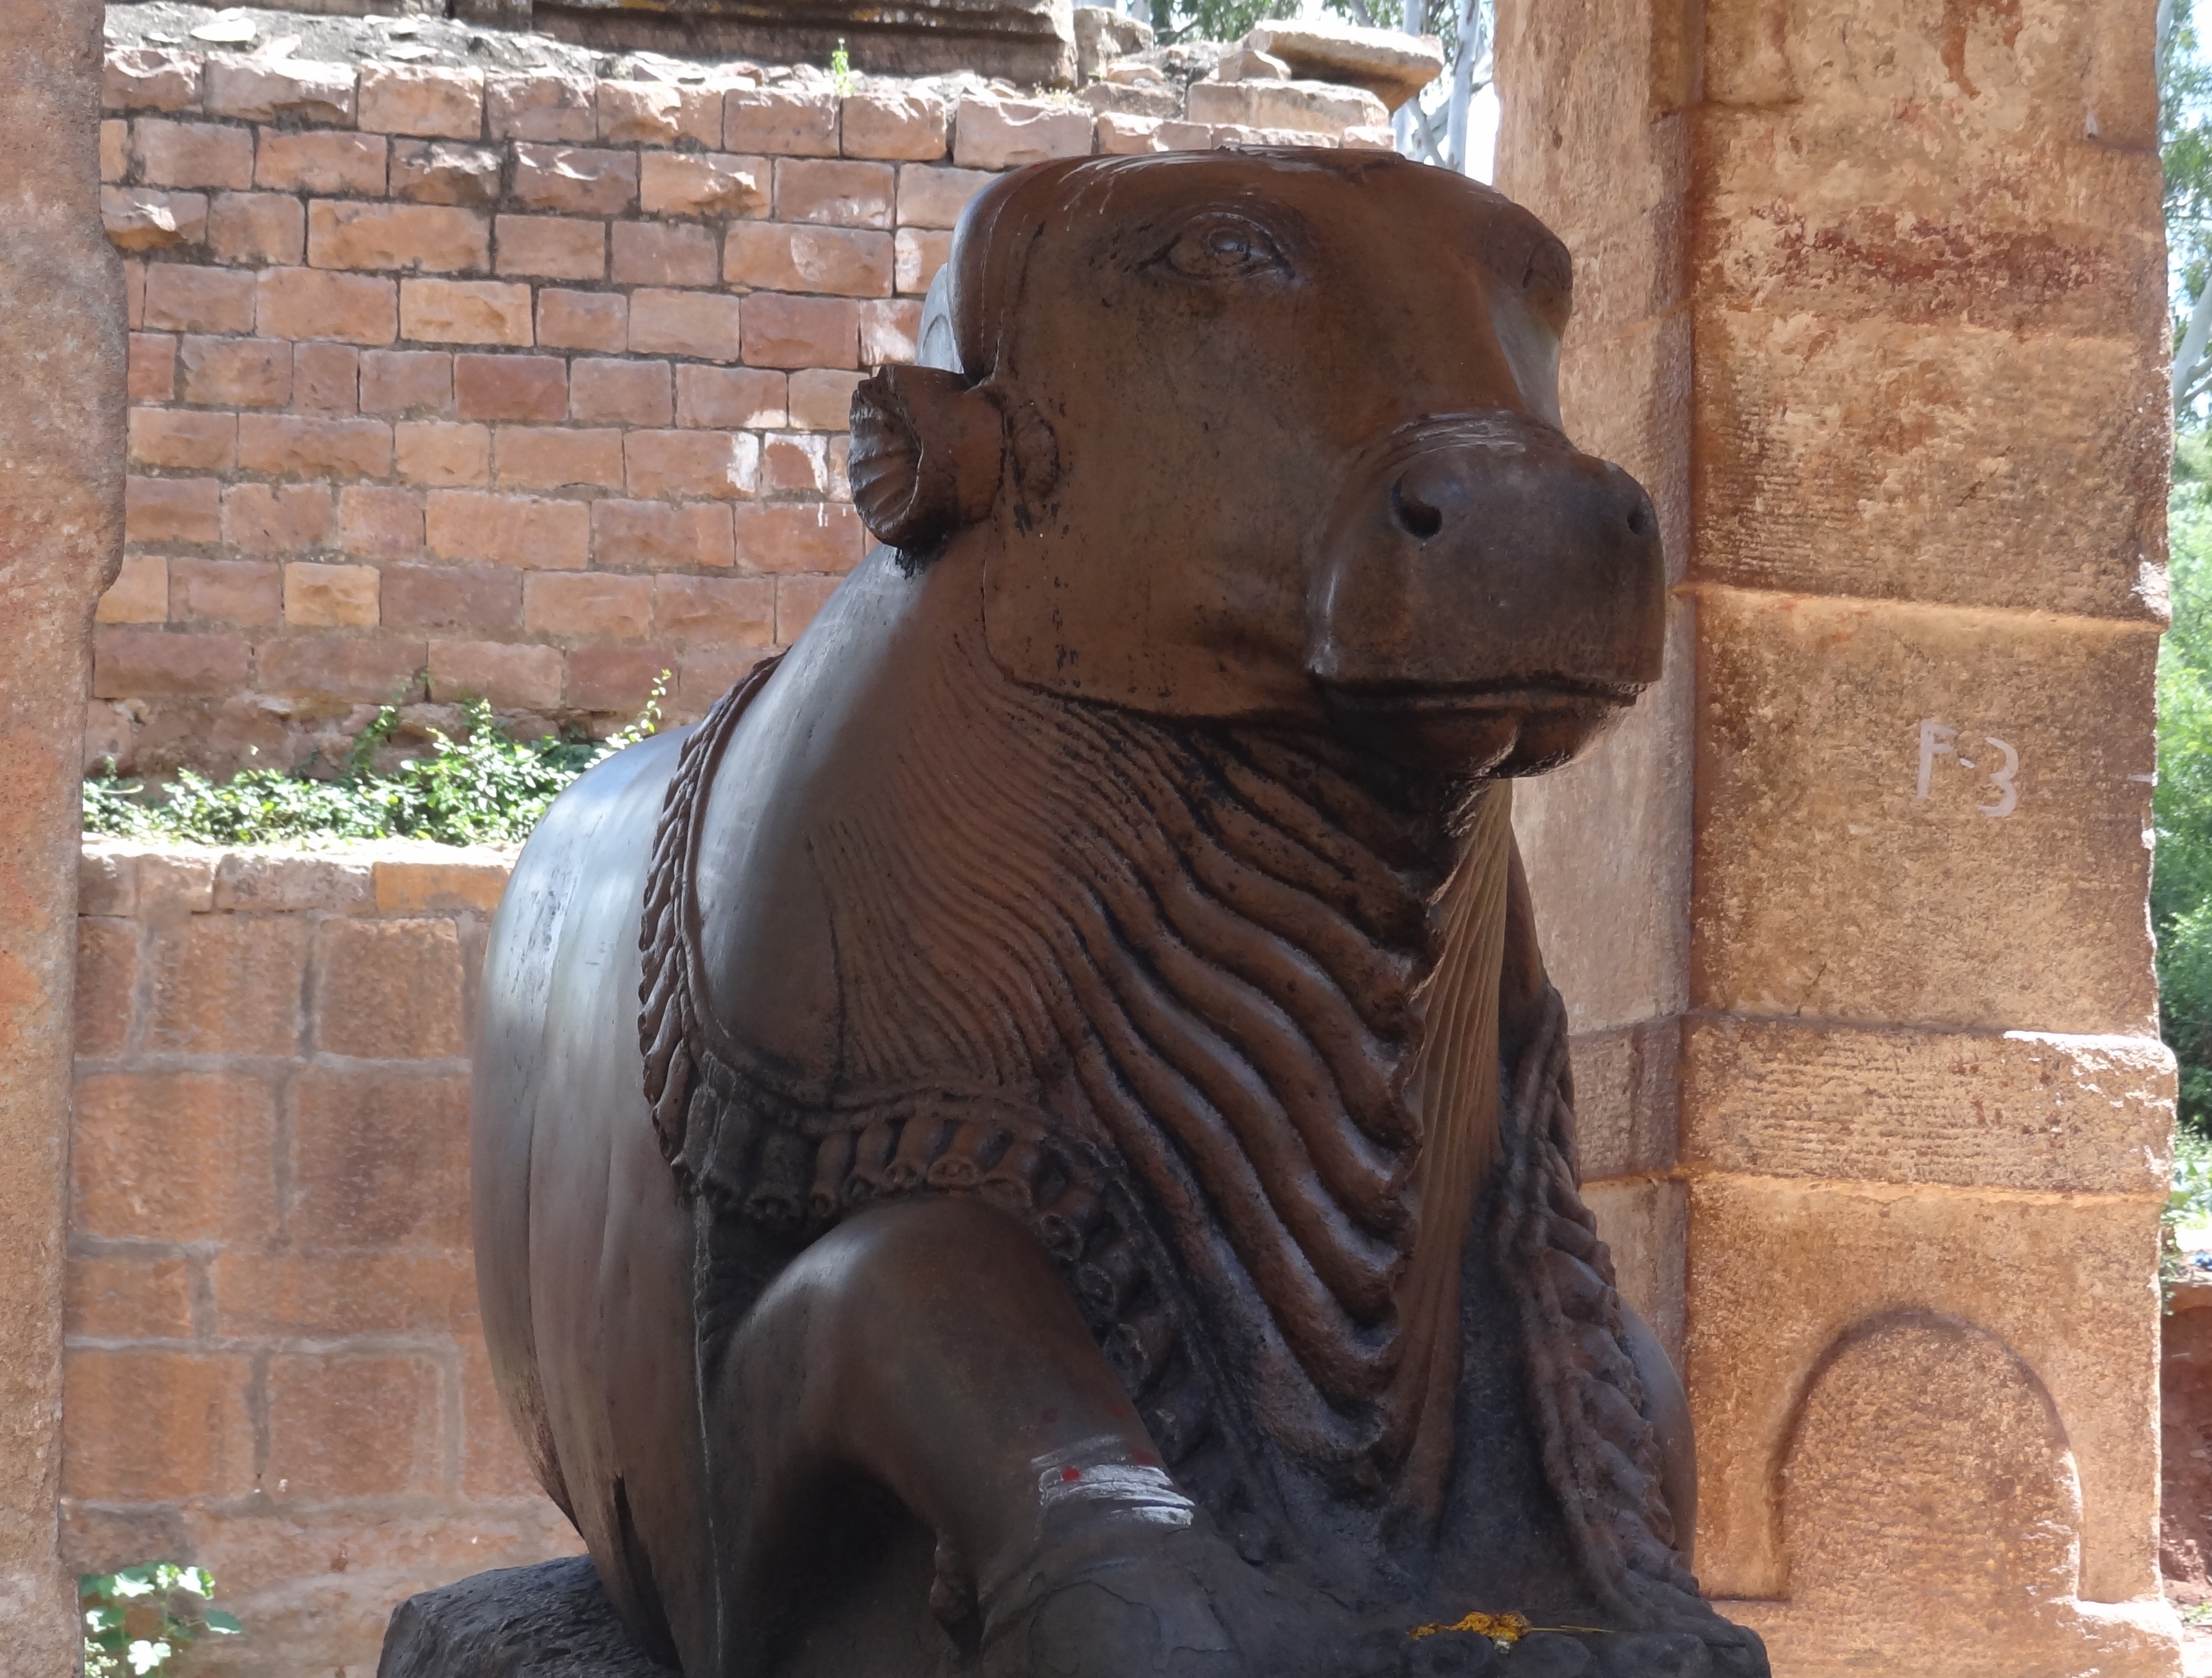
creative, monument, statue, zoo, construction, metal, metal work, elephant, artwork, bull, sculpture, art, creativity, design, temple, india, carving, nandi, metallic, ancient history, elephants and mammoths, pattadakal